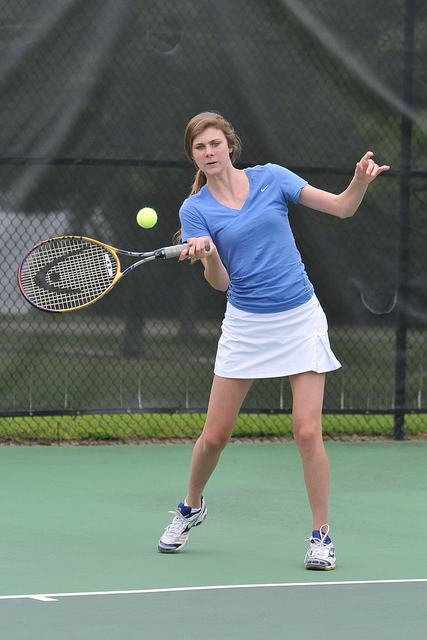
một người phụ nữ đang chuẩn bị đỡ quả bóng tennis ở trên sân